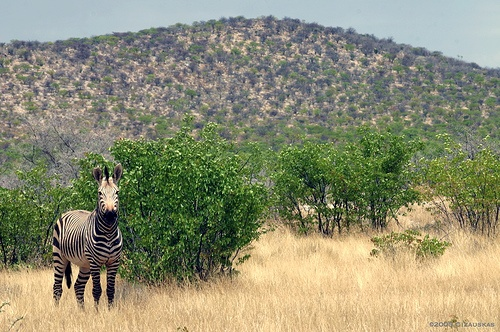
A zebra stands facing the camera in a field with a hill and trees in the background.
a zebra is standing in the a field with a lot of vegetation
A lone zebra stands in the middle of a grassy, wooded area
A lonely Zebra is looking at the camera in the wild.
A zebra standing in the open net to a mountain.